Austro-Hungarian fortifications on the Italian border

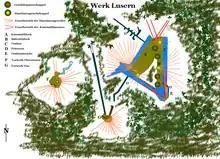
Plan showing cover of fire from Lusern

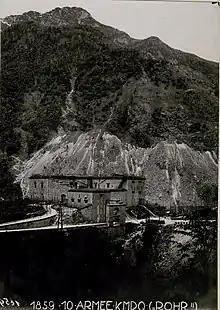
Flitscher Klause

Border section 6 - Valsugana - external works at Caldonazzo and Levico: